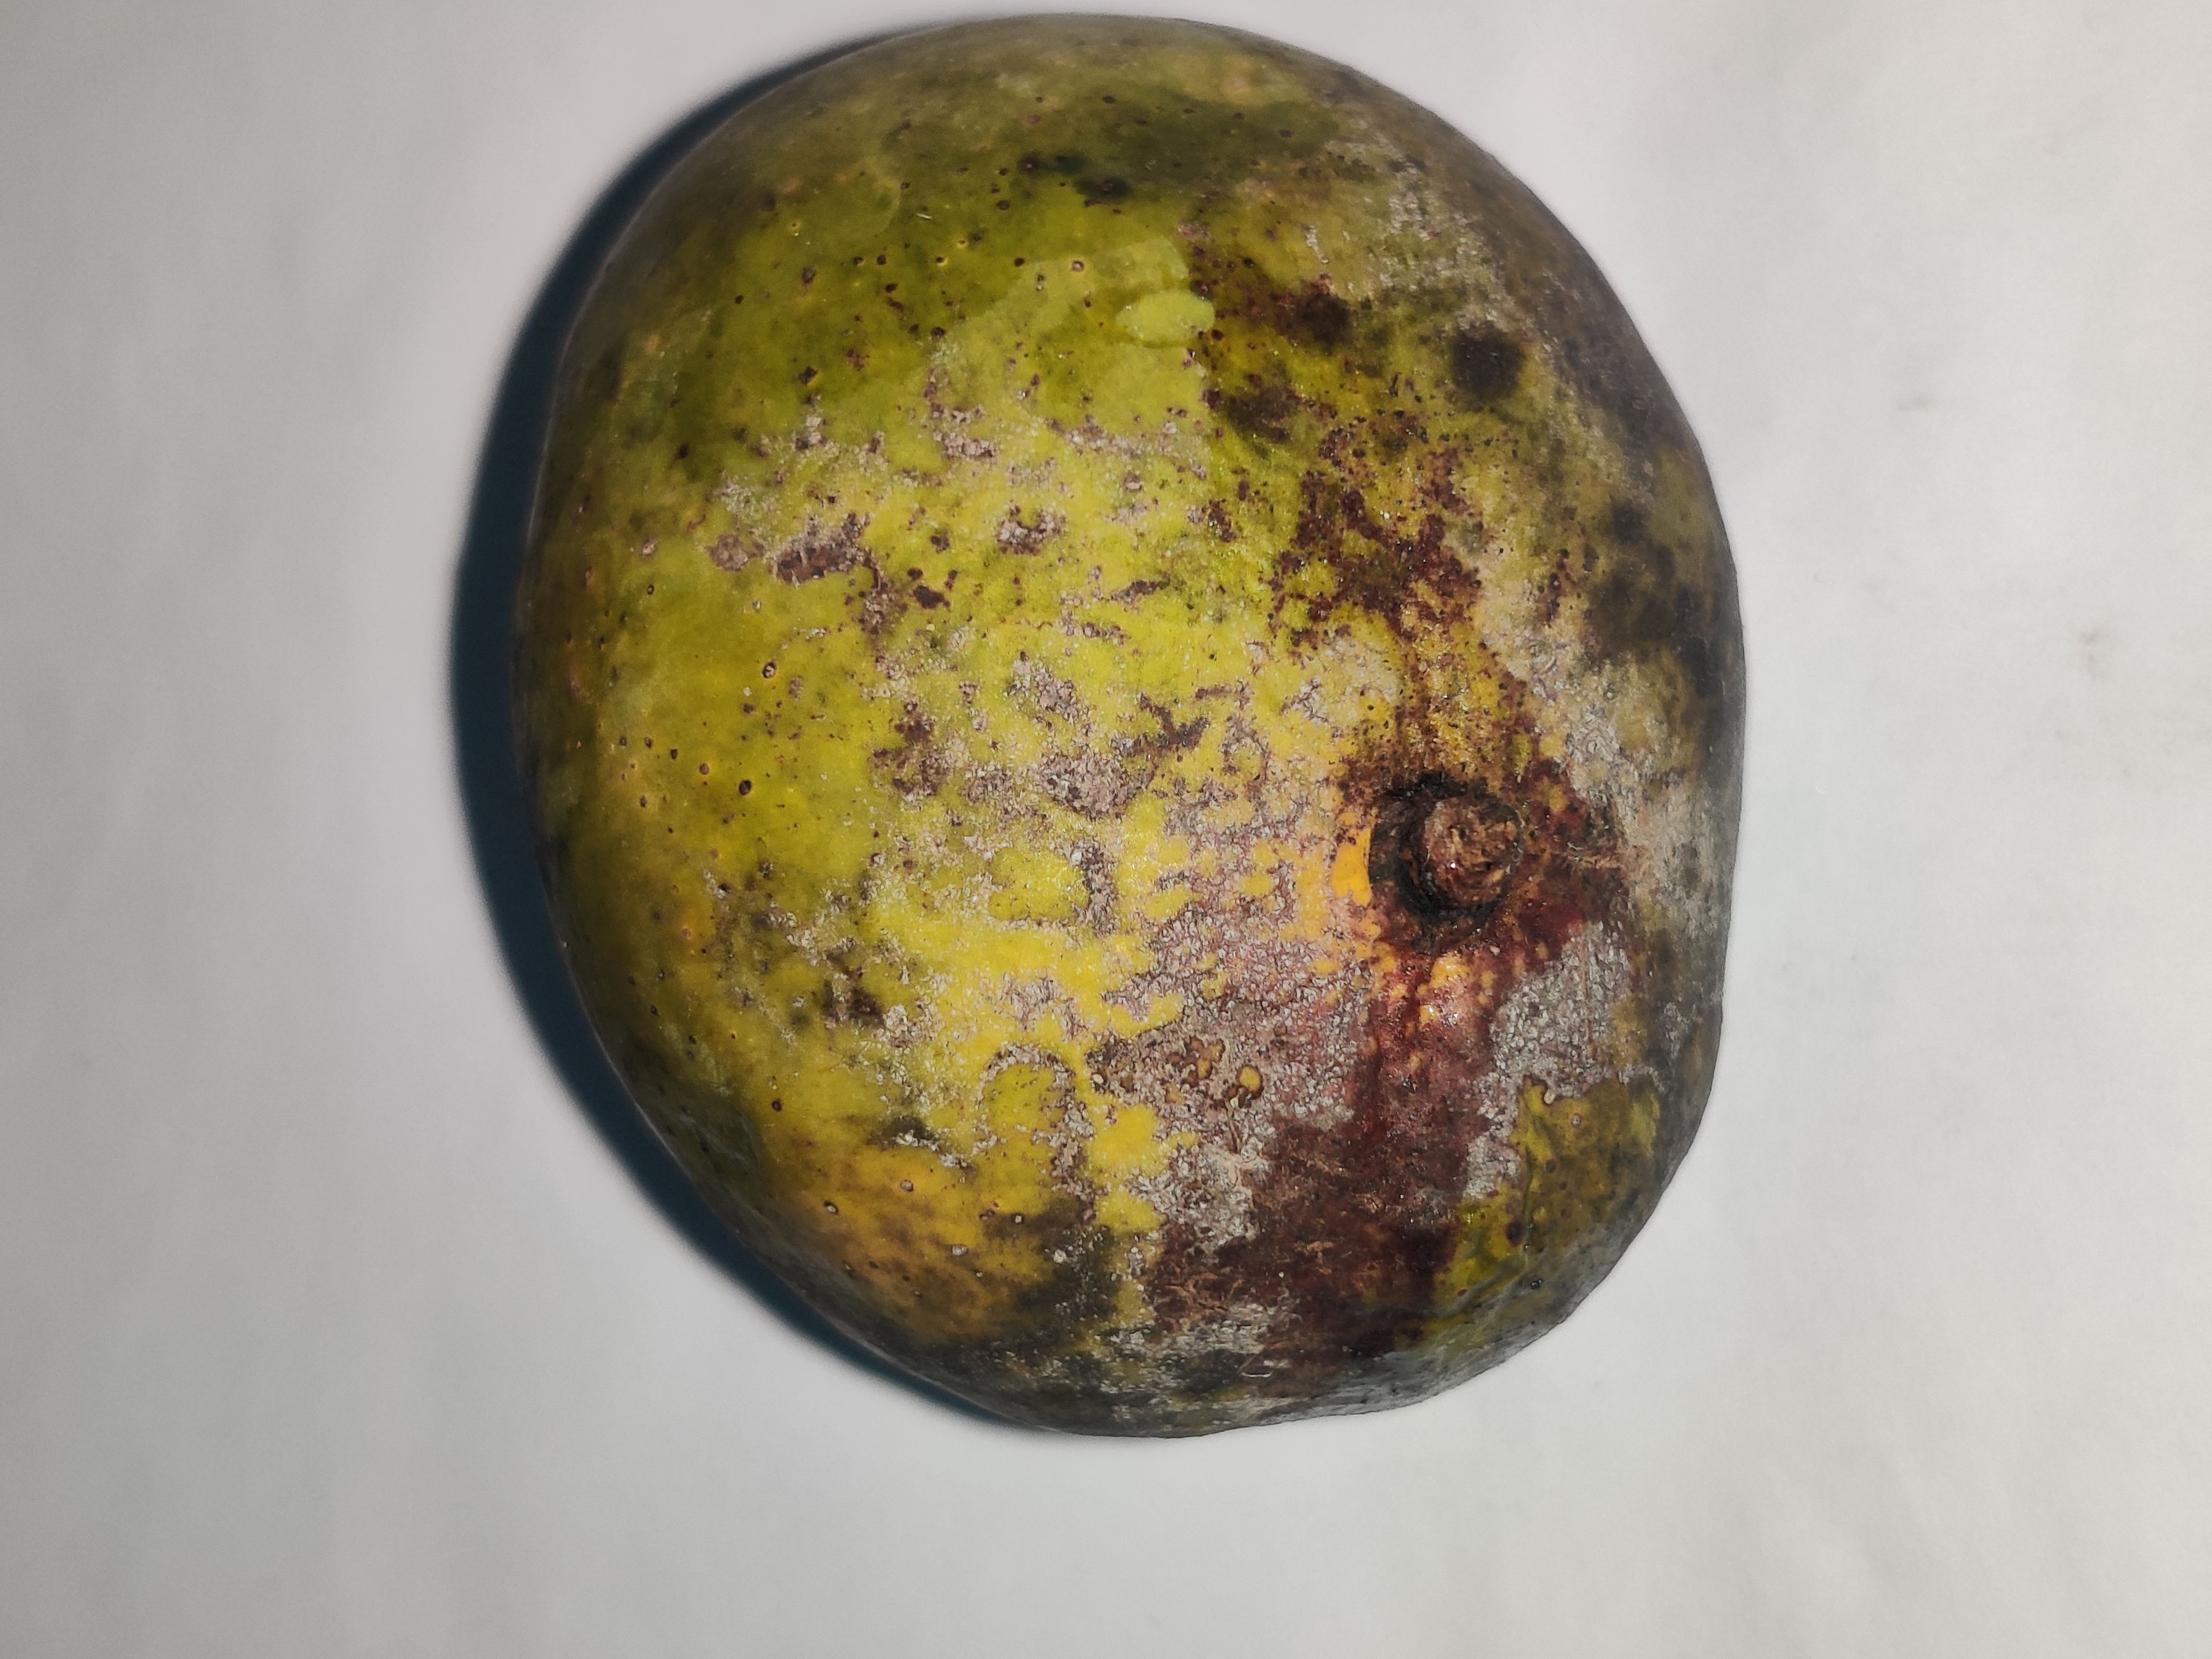
Fruit: mango
Grade: 3rd-grade